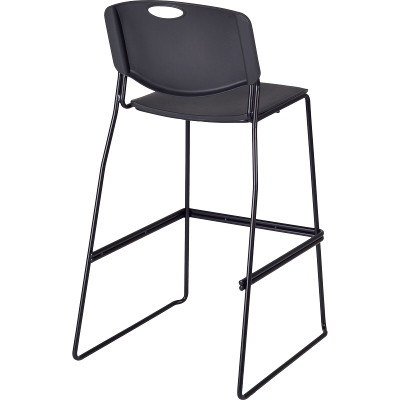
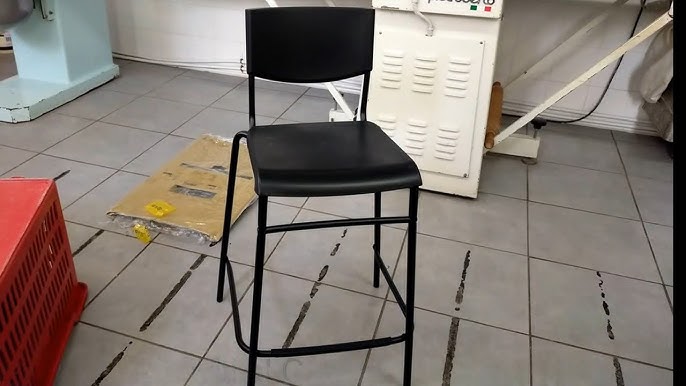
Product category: stool
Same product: no